Richard Arvin Overton

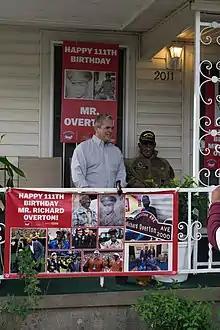
Richard Overton with Austin Mayor Steve Adler before the Veteran's Day Parade.

Overton lived in Austin, Texas. On December 11, 2014, Austin Community College recognized Overton with an honorary associate degree, the college's highest distinction. He was a Member of the Church of Christ and attended church regularly.